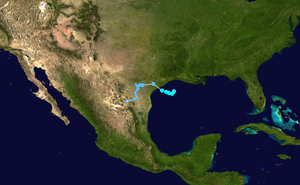
Fay est la sixième tempête tropicale de la saison. Il est également le deuxième d'une série de huit cyclones tropicaux qui se formeront durant le mois de septembre, un nouveau record face à la Saison cyclonique 2000 dans l'océan Atlantique nord, qui sera égalé en 2007. Fay a une origine non tropicale. Il entrera temporairement en interaction avec ce qui reste d'Edouard, avant de l'absorber.
La saison cyclonique 2002 dans l'océan Atlantique nord commence officiellement le 1ᵉʳ juin et se finit le 30 novembre 2002. Ces dates conventionnelles délimitent la période durant laquelle il est le plus probable qu'un cyclone tropicale se forme. Dans les faits, cette saison est étriquée, et son activité est concentrée sur les mois d'août et septembre. La saison a été moins dévastatrice que prévu, causant des dégâts estimés à plus de 2,6 milliards de dollars et 23 blessés, principalement à la suite du passage d'Isidore et de Lili. En septembre, Ouragan Gustav se dirige vers la Nouvelle-Écosse alors qu'il rétrograde en cyclone extratropical, frappant la région avec de très fortes rafales de vents durant plusieurs jours. Isidore frappe la péninsule du Yucatán et plus tard les États-Unis, causant au total 900 millions de dollars de dégâts, et tuant sept personnes. De nombreuses autres tempêtes ont également frappé durant le mois d'août et de septembre. Durant le début du mois d'octobre Ouragan Lili frappe la Louisiane, où 860 millions de dollars de dégâts ont été constatés et dont 15 personnes tuées ont été dénombrées.